John Thompson (journalist)

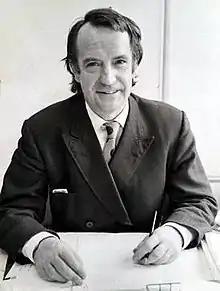

John Brian Thompson (8 June 1928 – 18 May 2017) was a British journalist and radio regulator who was influential in the development of independent radio in the United Kingdom, becoming known as "the father of independent radio". He had a career on "The Daily Express" and "The Observer", where he was early editor of the colour magazine, before becoming the first director of radio of the Independent Broadcasting Authority (IBA) from 1972 to 1987. He was succeeded by his deputy Peter Baldwin.